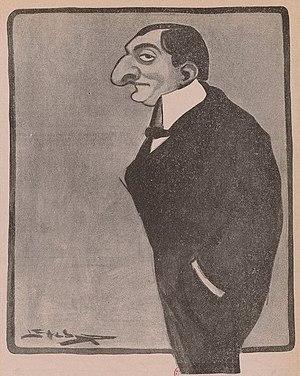
Henri Letellier par Camara, Collection Jaquet
Louis Eugène Henri Letellier, né le 10 mars 1868 à Paris 17e et mort le 14 avril 1960 à Neuilly, est un homme d'affaires, directeur de publication et propriétaire de journaux français.